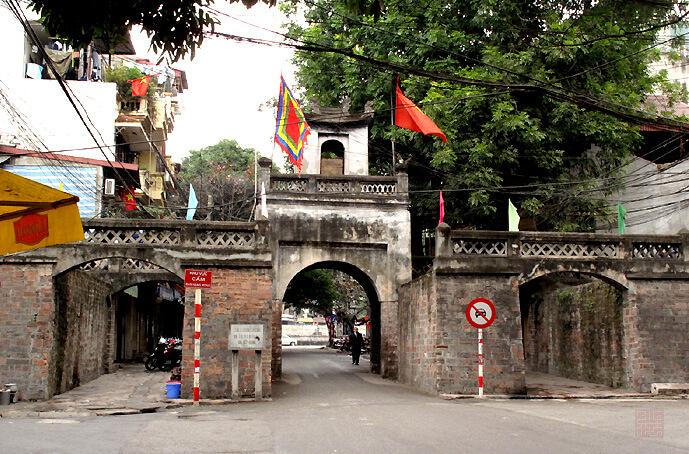
có một cái cổng thành xuất hiện ở trong bức ảnh